Seville

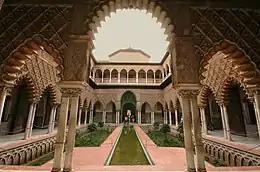
The "Patio de las Doncellas" in the Alcázar of Seville

In the wider context of the Castilian–Leonese conquest of the Guadalquivir Valley that ensued in the 13th century, Ferdinand III laid siege on Seville in 1247. A naval blockade came to prevent relief of the city. The city surrendered on 23 November 1248, after fifteen months of siege. The conditions of capitulation contemplated the eviction of the population, with contemporary sources seemingly confirming that a mass movement of people out of Seville indeed took place.